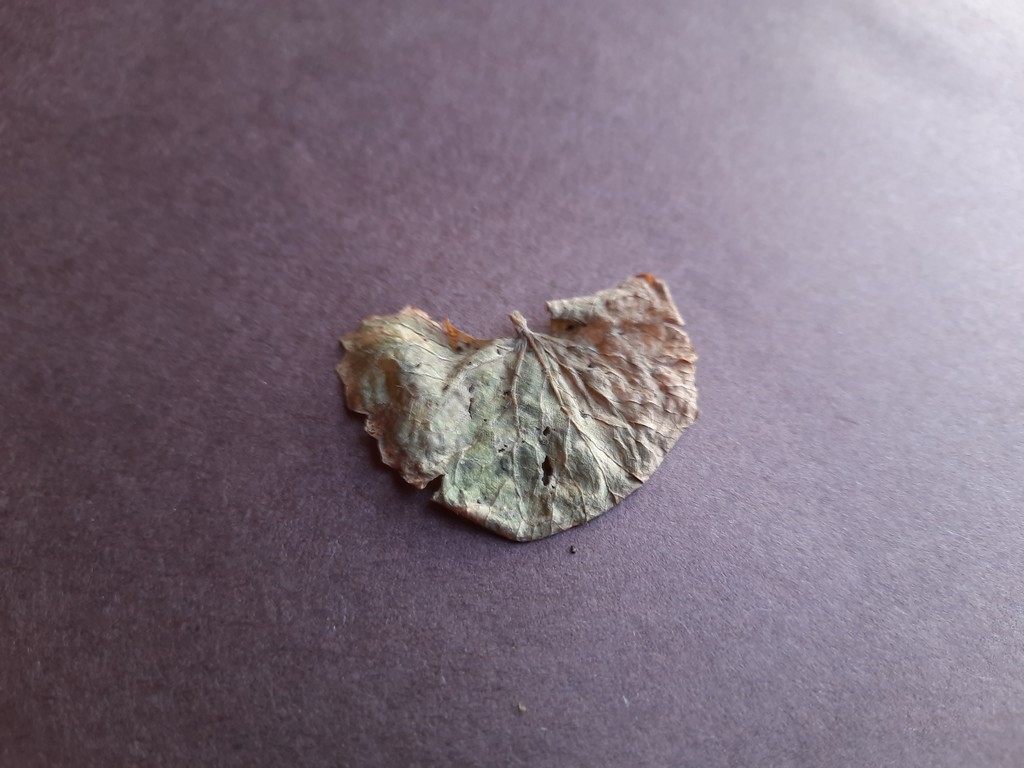
Label: Dried